Radoje Domanović

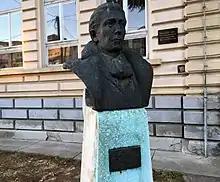
A monument to writer Radoje Domanović in Kragujevac

Radoje Domanović (Serbian Cyrillic: Радоје Домановић; February 16, 1873 – August 17, 1908) was a Serbian journalist, writer and teacher, most famous for his satirical short stories. His adult years were a constant fight against tuberculosis. This circumstance of his life, and the affection which he inspired in all who knew him, created an aura of romanticism and sentimentality which stand in contrast to his literary accomplishments as a satirist and a powerful critic of the contemporary Serbian society.